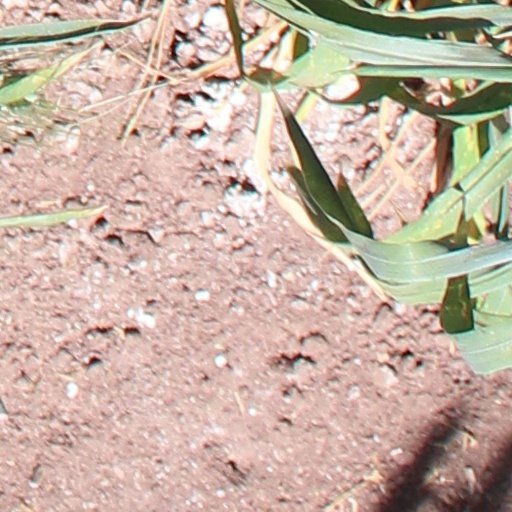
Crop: wheat